Alligatorellus

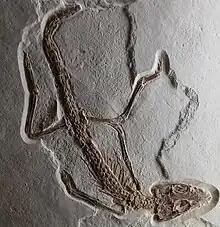
Fossil specimen

Alligatorellus is an extinct genus of atoposaurid crocodyliform found in France that was related to "Atoposaurus".